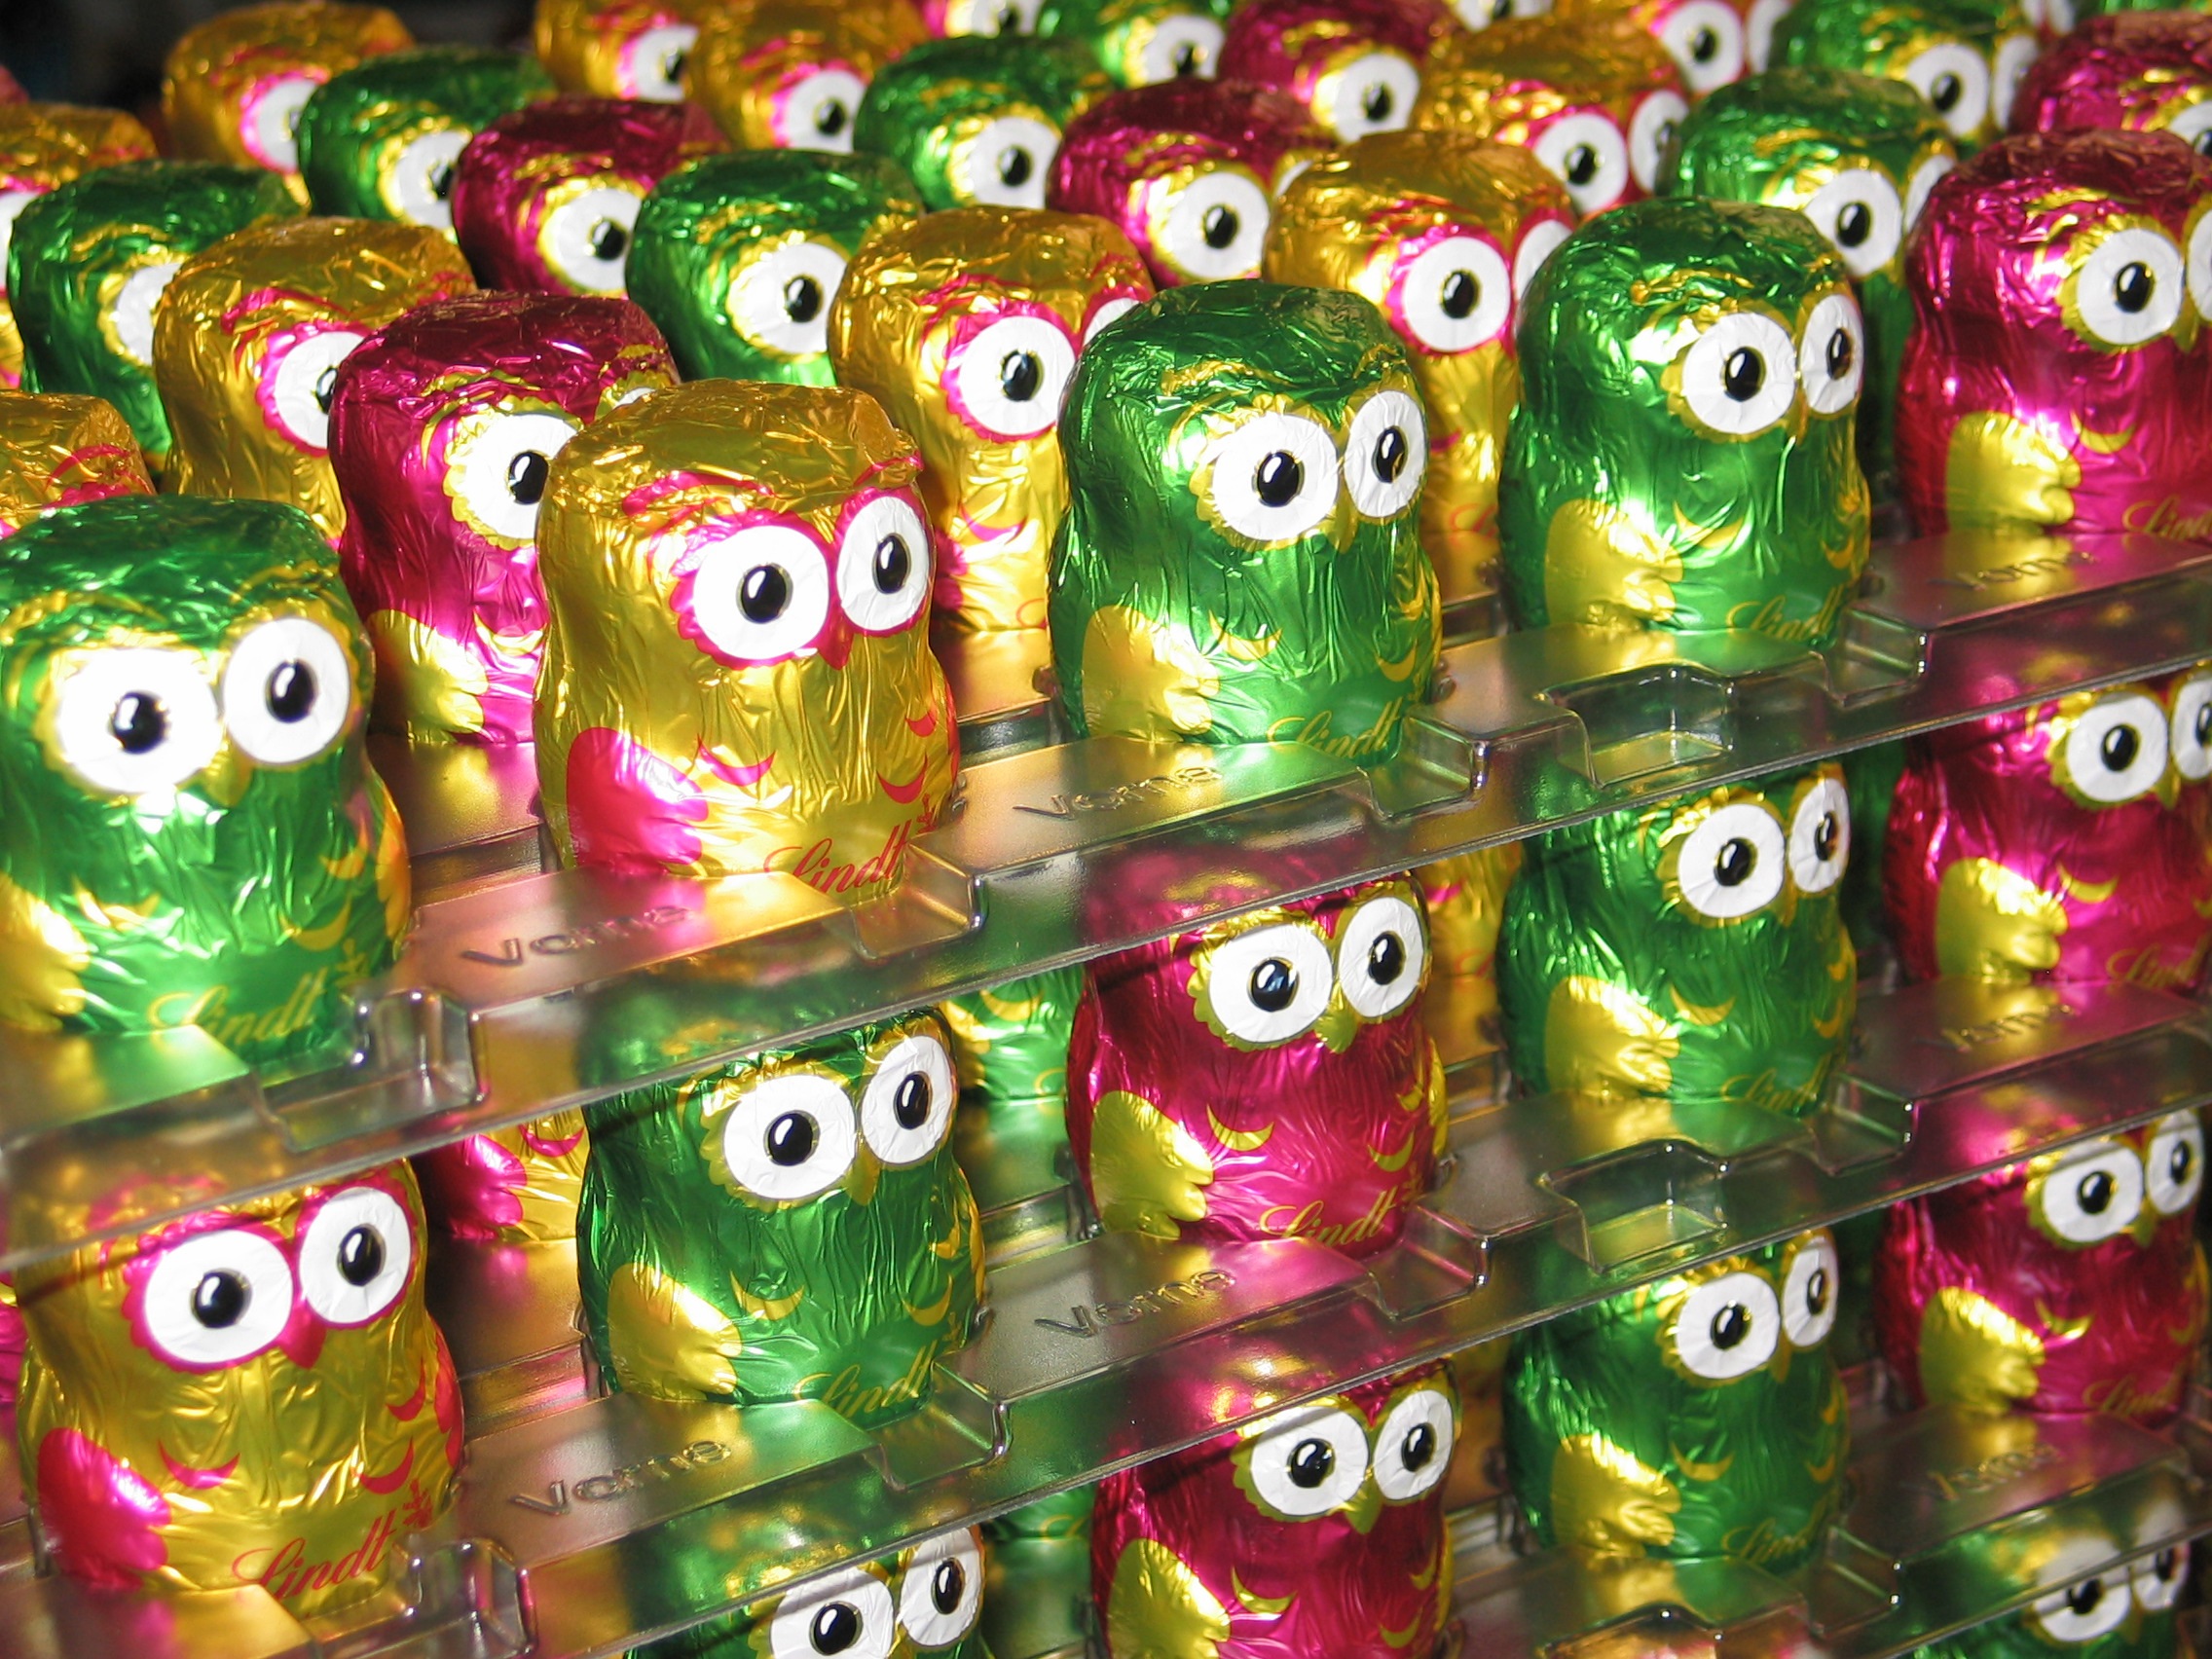
sweet, food, green, color, colorful, chocolate, christmas, dessert, eat, delicious, calories, advent, christmas time, cocoa, eyes, art, figure, sugar, nutrition, tasty, candy, sweetness, benefit from, confectionery, delicacy, owls, nibble, unhealthy, lindt, in series, chocolate santa claus, gummi candy, chocolate man, holk rper, s ssichkeit